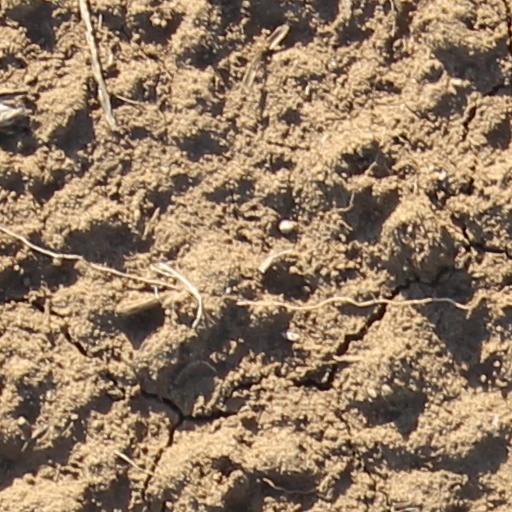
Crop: wheat